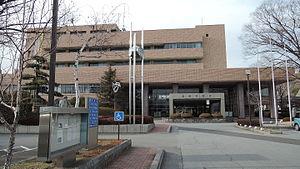
Nirasaki est une ville située dans la préfecture de Yamanashi, au Japon.